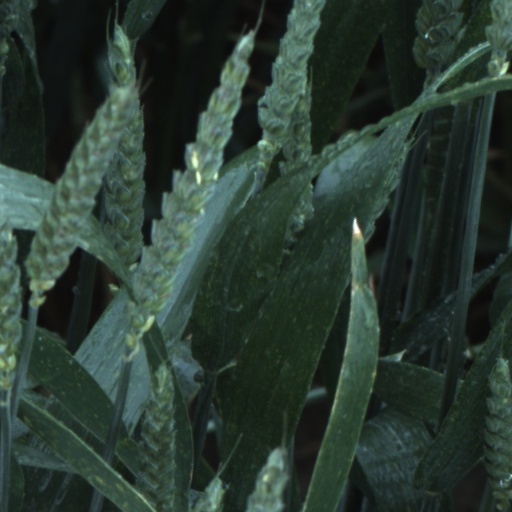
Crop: wheat